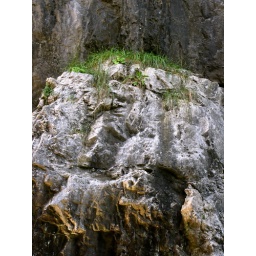
This grass-covered outcropping of rock was just above a pool of water that reflected the sunlight streaming beneath Natural Bridge.